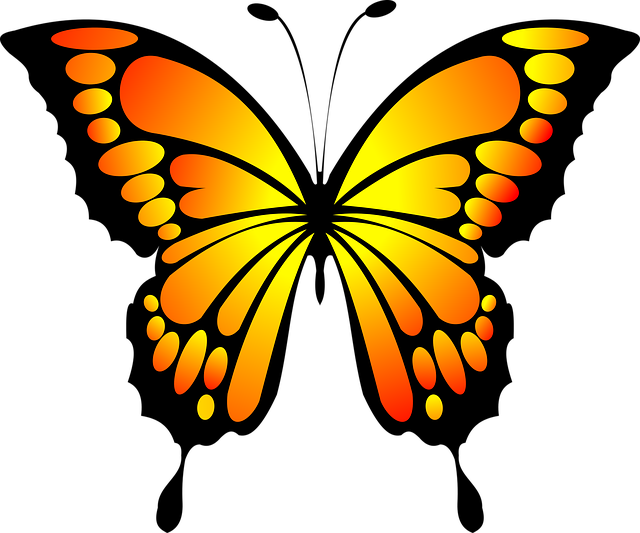
Label: farfalla